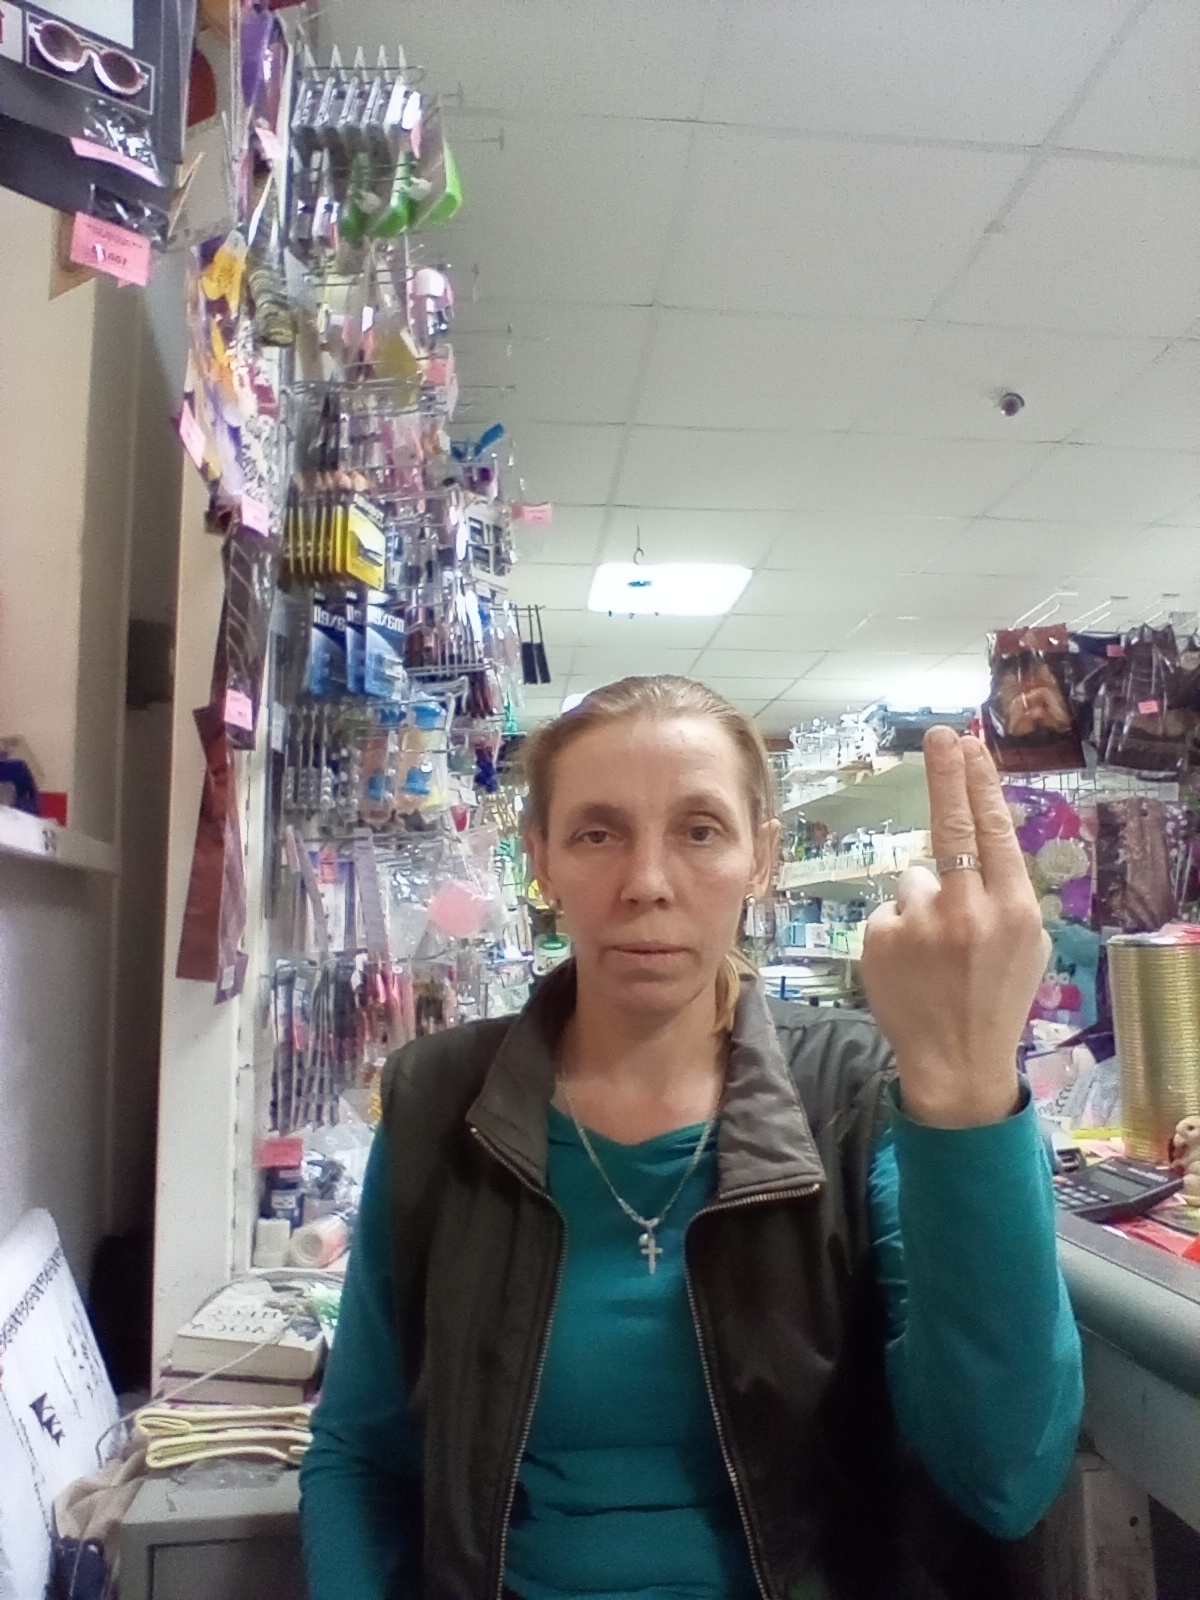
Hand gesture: two_up_inverted